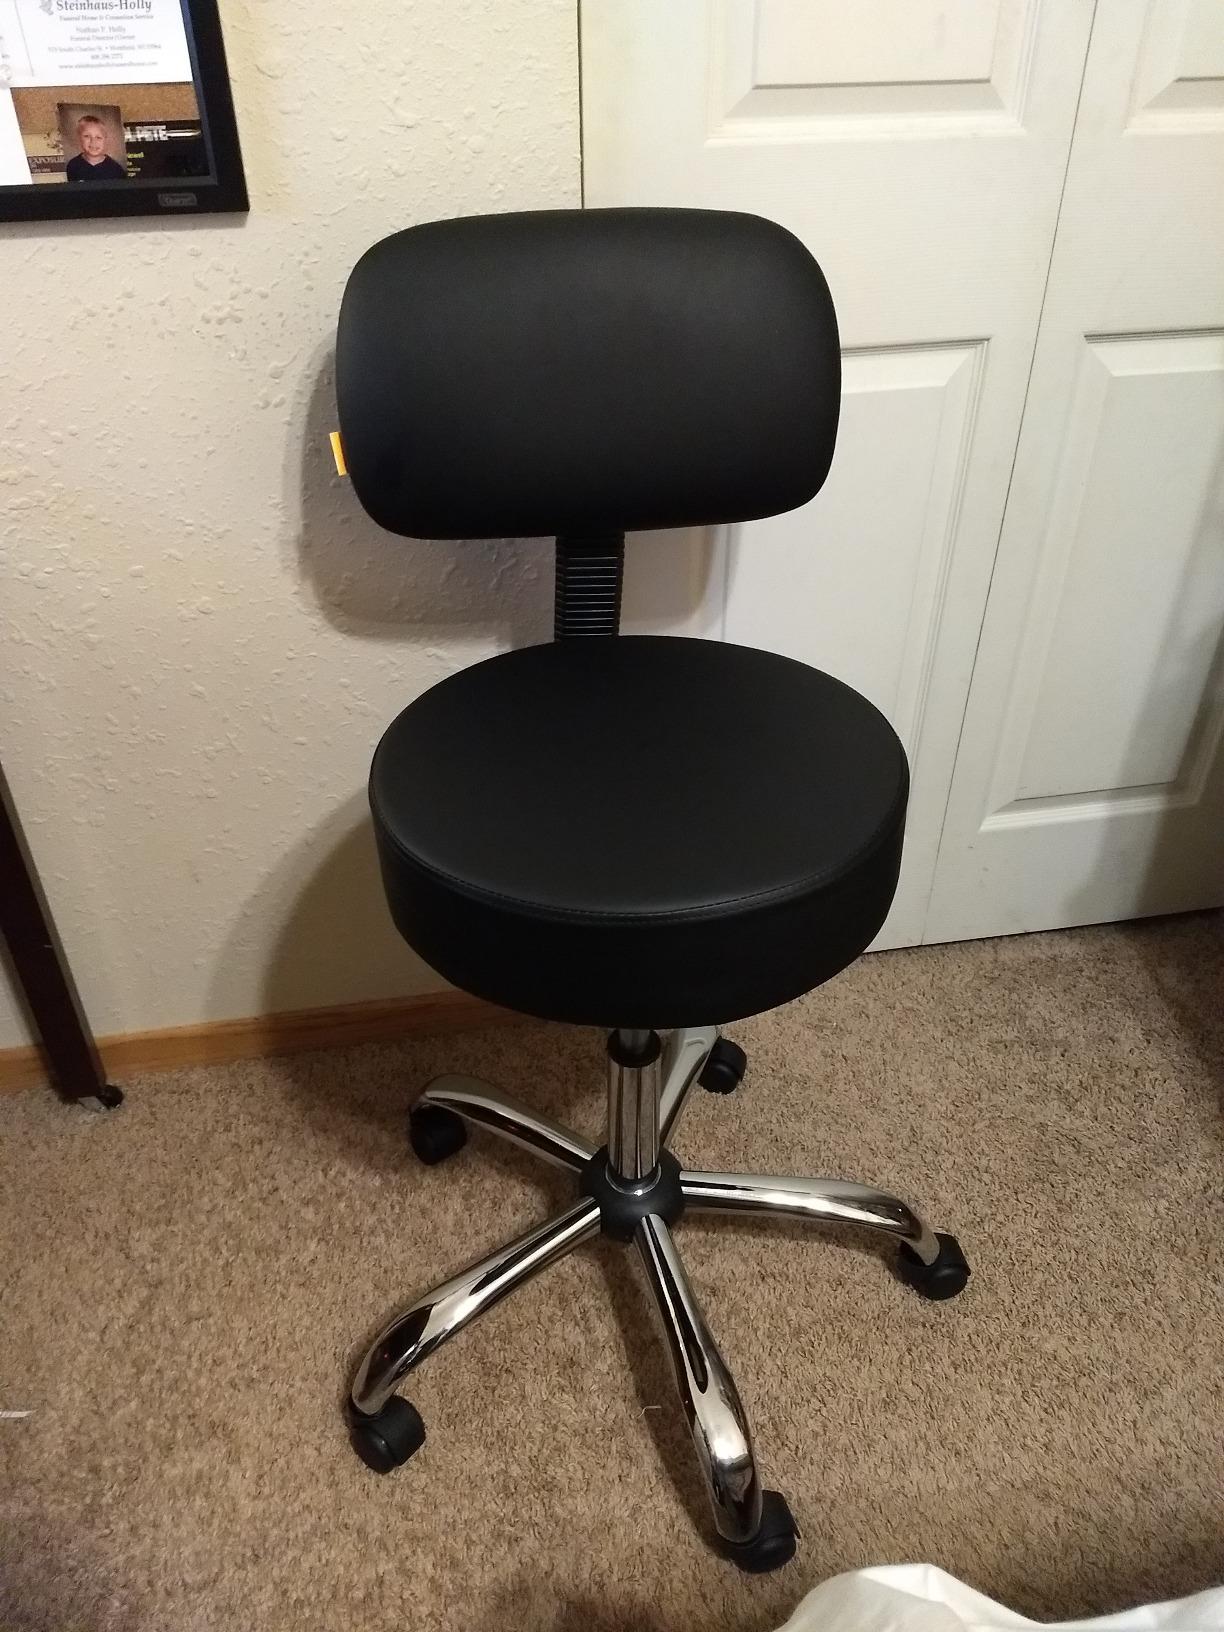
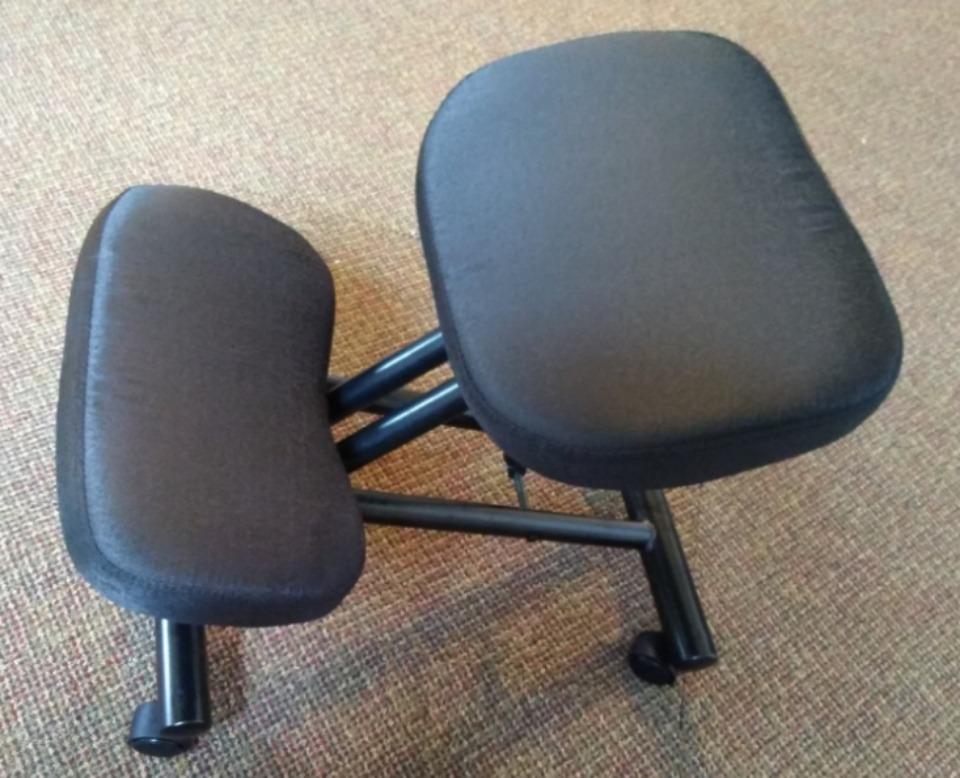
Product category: stool
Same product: no